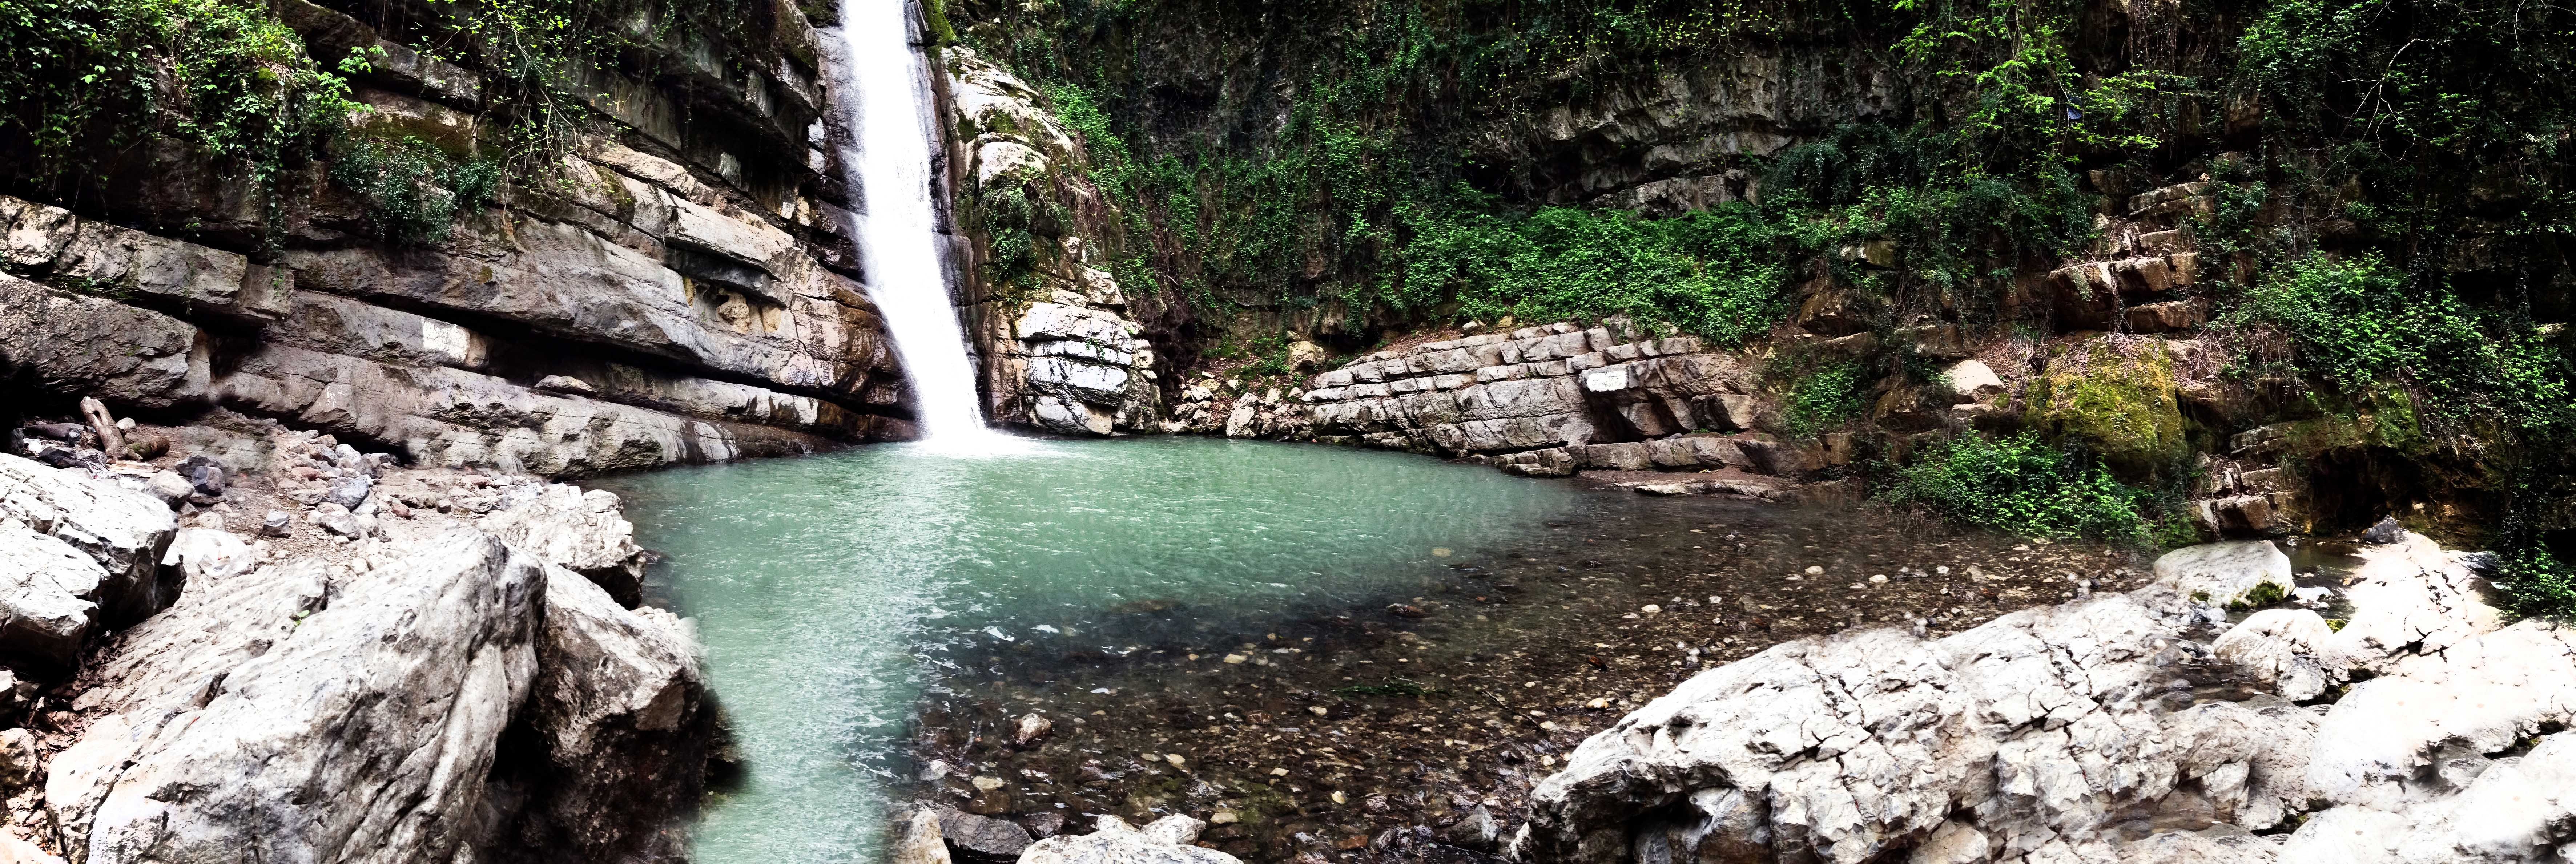
landscape, water, nature, forest, waterfall, creek, wilderness, trail, river, valley, stream, cascade, jungle, scenic, rapid, rocks, outdoors, rainforest, ravine, waterfalls, water feature, watercourse, wadi, geological phenomenon